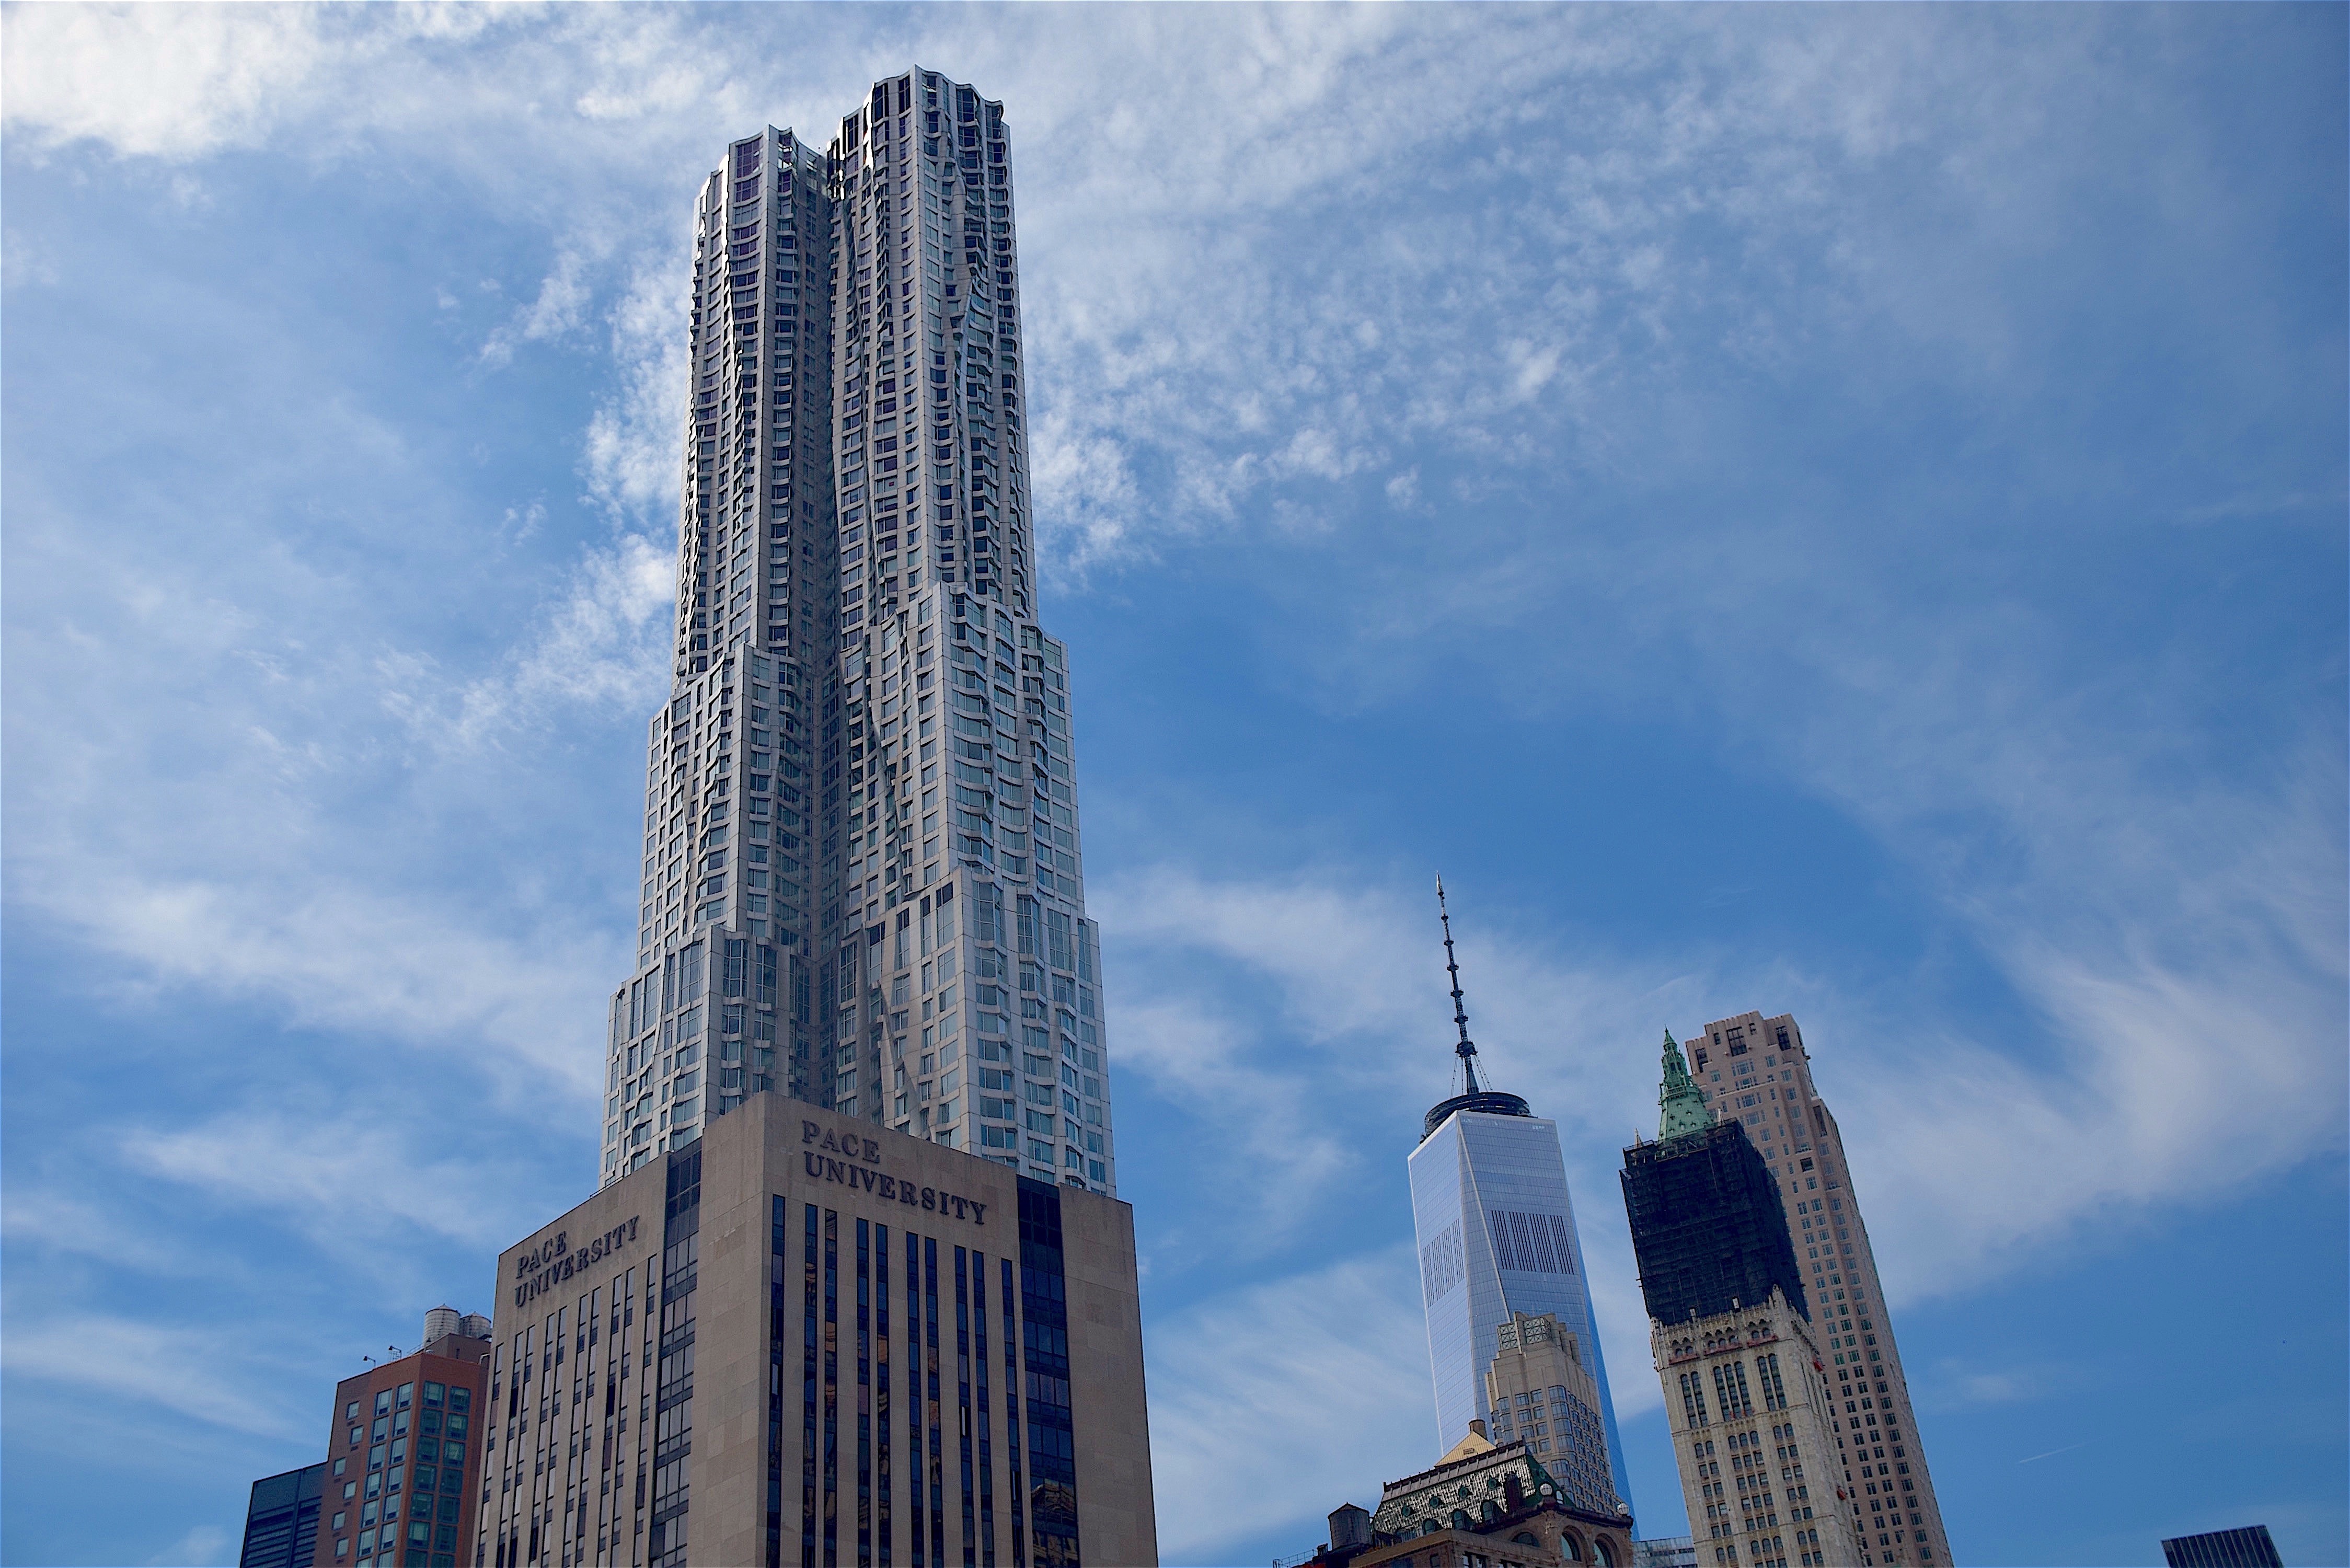
architecture, sky, skyline, building, city, skyscraper, manhattan, new york city, cityscape, downtown, tower, nyc, landmark, blue, modern, tower block, spire, municipal, new, york, metropolis, architectural, beekman tower, beekman, municipal building, urban area, human settlement, metropolitan area